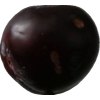
Label: plum